Triplemanía XIX

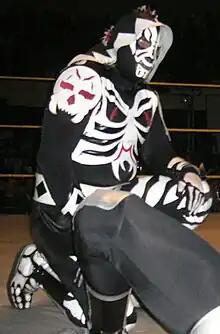
L.A. Park wearing the trademark mask he put on the line at Triplemanía XIX

On November 22, 2010, "La Sociedad" member L.A. Park returned to AAA, after spending several weeks wrestling in the United States, to find out that the group's leader Konnan had chosen his longtime "La Legión Extranjera" stablemate El Zorro as the next challenger for Dr. Wagner Jr.'s AAA Mega Championship. Trying to appease Park, Konnan promised him the next shot at the title, provided that he took out one of AAA's top "técnicos", El Mesías. Later that night Park first bloodied El Mesías with a steel chair and then pinned him with a low blow in a six-man tag team match. On December 5 at Guerra de Titanes, L.A. Park and El Mesías faced each other in a match, which turned into a brawl, during which both were covered in blood and Park's trademark mask was torn apart, completely revealing his blood covered face. In the end, Park managed to pick up the win after another low blow, multiple shots with a steel chair and an illegal "Martinete". However, Park's hopes of receiving a shot at the AAA Mega Championship were delayed, when at the same event El Zorro defeated Dr. Wagner Jr. to become the new champion. Konnan's decision to hand the next title shot to El Zorro's blood rival Charly Manson instead of Park, caused dissension within "La Sociedad", just what Konnan wanted to avoid by not having the stablemates wrestle each other. Park then stated that after he won the Rey de Reyes tournament, Konnan would be forced to give him a title shot or face the consequences. On February 19, 2011, Park reiterated his point by assaulting and bloodying El Mesías backstage, after he had qualified for the finals of Rey de Reyes. On February 28, Park himself entered the tournament and defeated Dr. Wagner Jr., Halloween and Nicho el Millonario in his semifinal match. The finals of the tournament, a four-way match between Park, El Mesías, Carlito Caribbean Cool and Extreme Tiger took place on March 18 at the Rey de Reyes pay-per-view. Park and El Mesías were both eliminated from the match after brawling with each other to a double countout, leading to a win for AAA representative Extreme Tiger. After weeks of more hostilities between the two, including Park performing a "Martinete" on Mesías on the entrance stage, Mesías powerbombing Park through a table for a win in a six-man tag team match and the two brawling to a no contest due to neither being able to continue the match, on May 18, El Mesías made a challenge, which Park accepted, for a "Lucha de Apuestas", or "bet match", at Triplemanía XIX, where the loser would either lose his mask or have his hair shaved off. Park later added to the stakes of the match by announcing that he would retire, should he lose his mask.